Exercise Southern Katipo

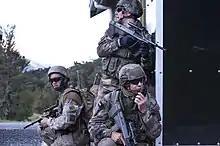
Soldiers during Exercise Southern Katipo 15

Southern Katipo is a military exercise that occurs every two years run by the New Zealand Defence Force (NZDF) within New Zealand. It is the largest exercise of the NZDF. It involves many different organizations including both military and civilian organizations, and even can involve members of the public. A multinational and joint exercise involving air, ground and naval forces, foreign partners have included Australia, Canada, Tonga, Malaysia, Singapore, Timor Leste, Papua New Guinea, Fiji, France, Chile, New Caledonia, the United States and the United Kingdom.